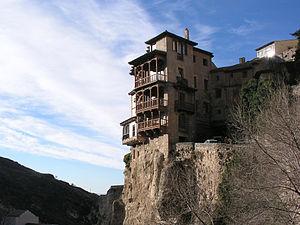
Cuenca est une commune d’Espagne, capitale de la province de Cuenca, dans la communauté autonome de Castille-La Manche.